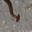
Label: worm